Describe the emotion expressed in this image:  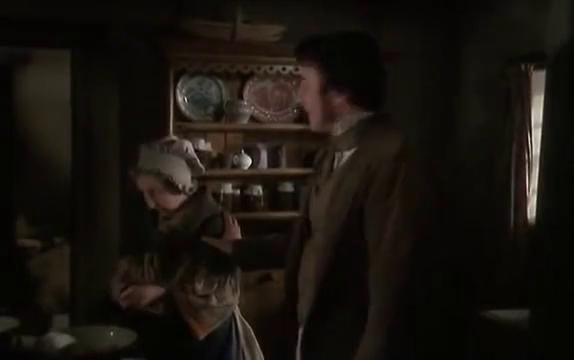
This person displays Suffering, valence and arousal with low intensity.